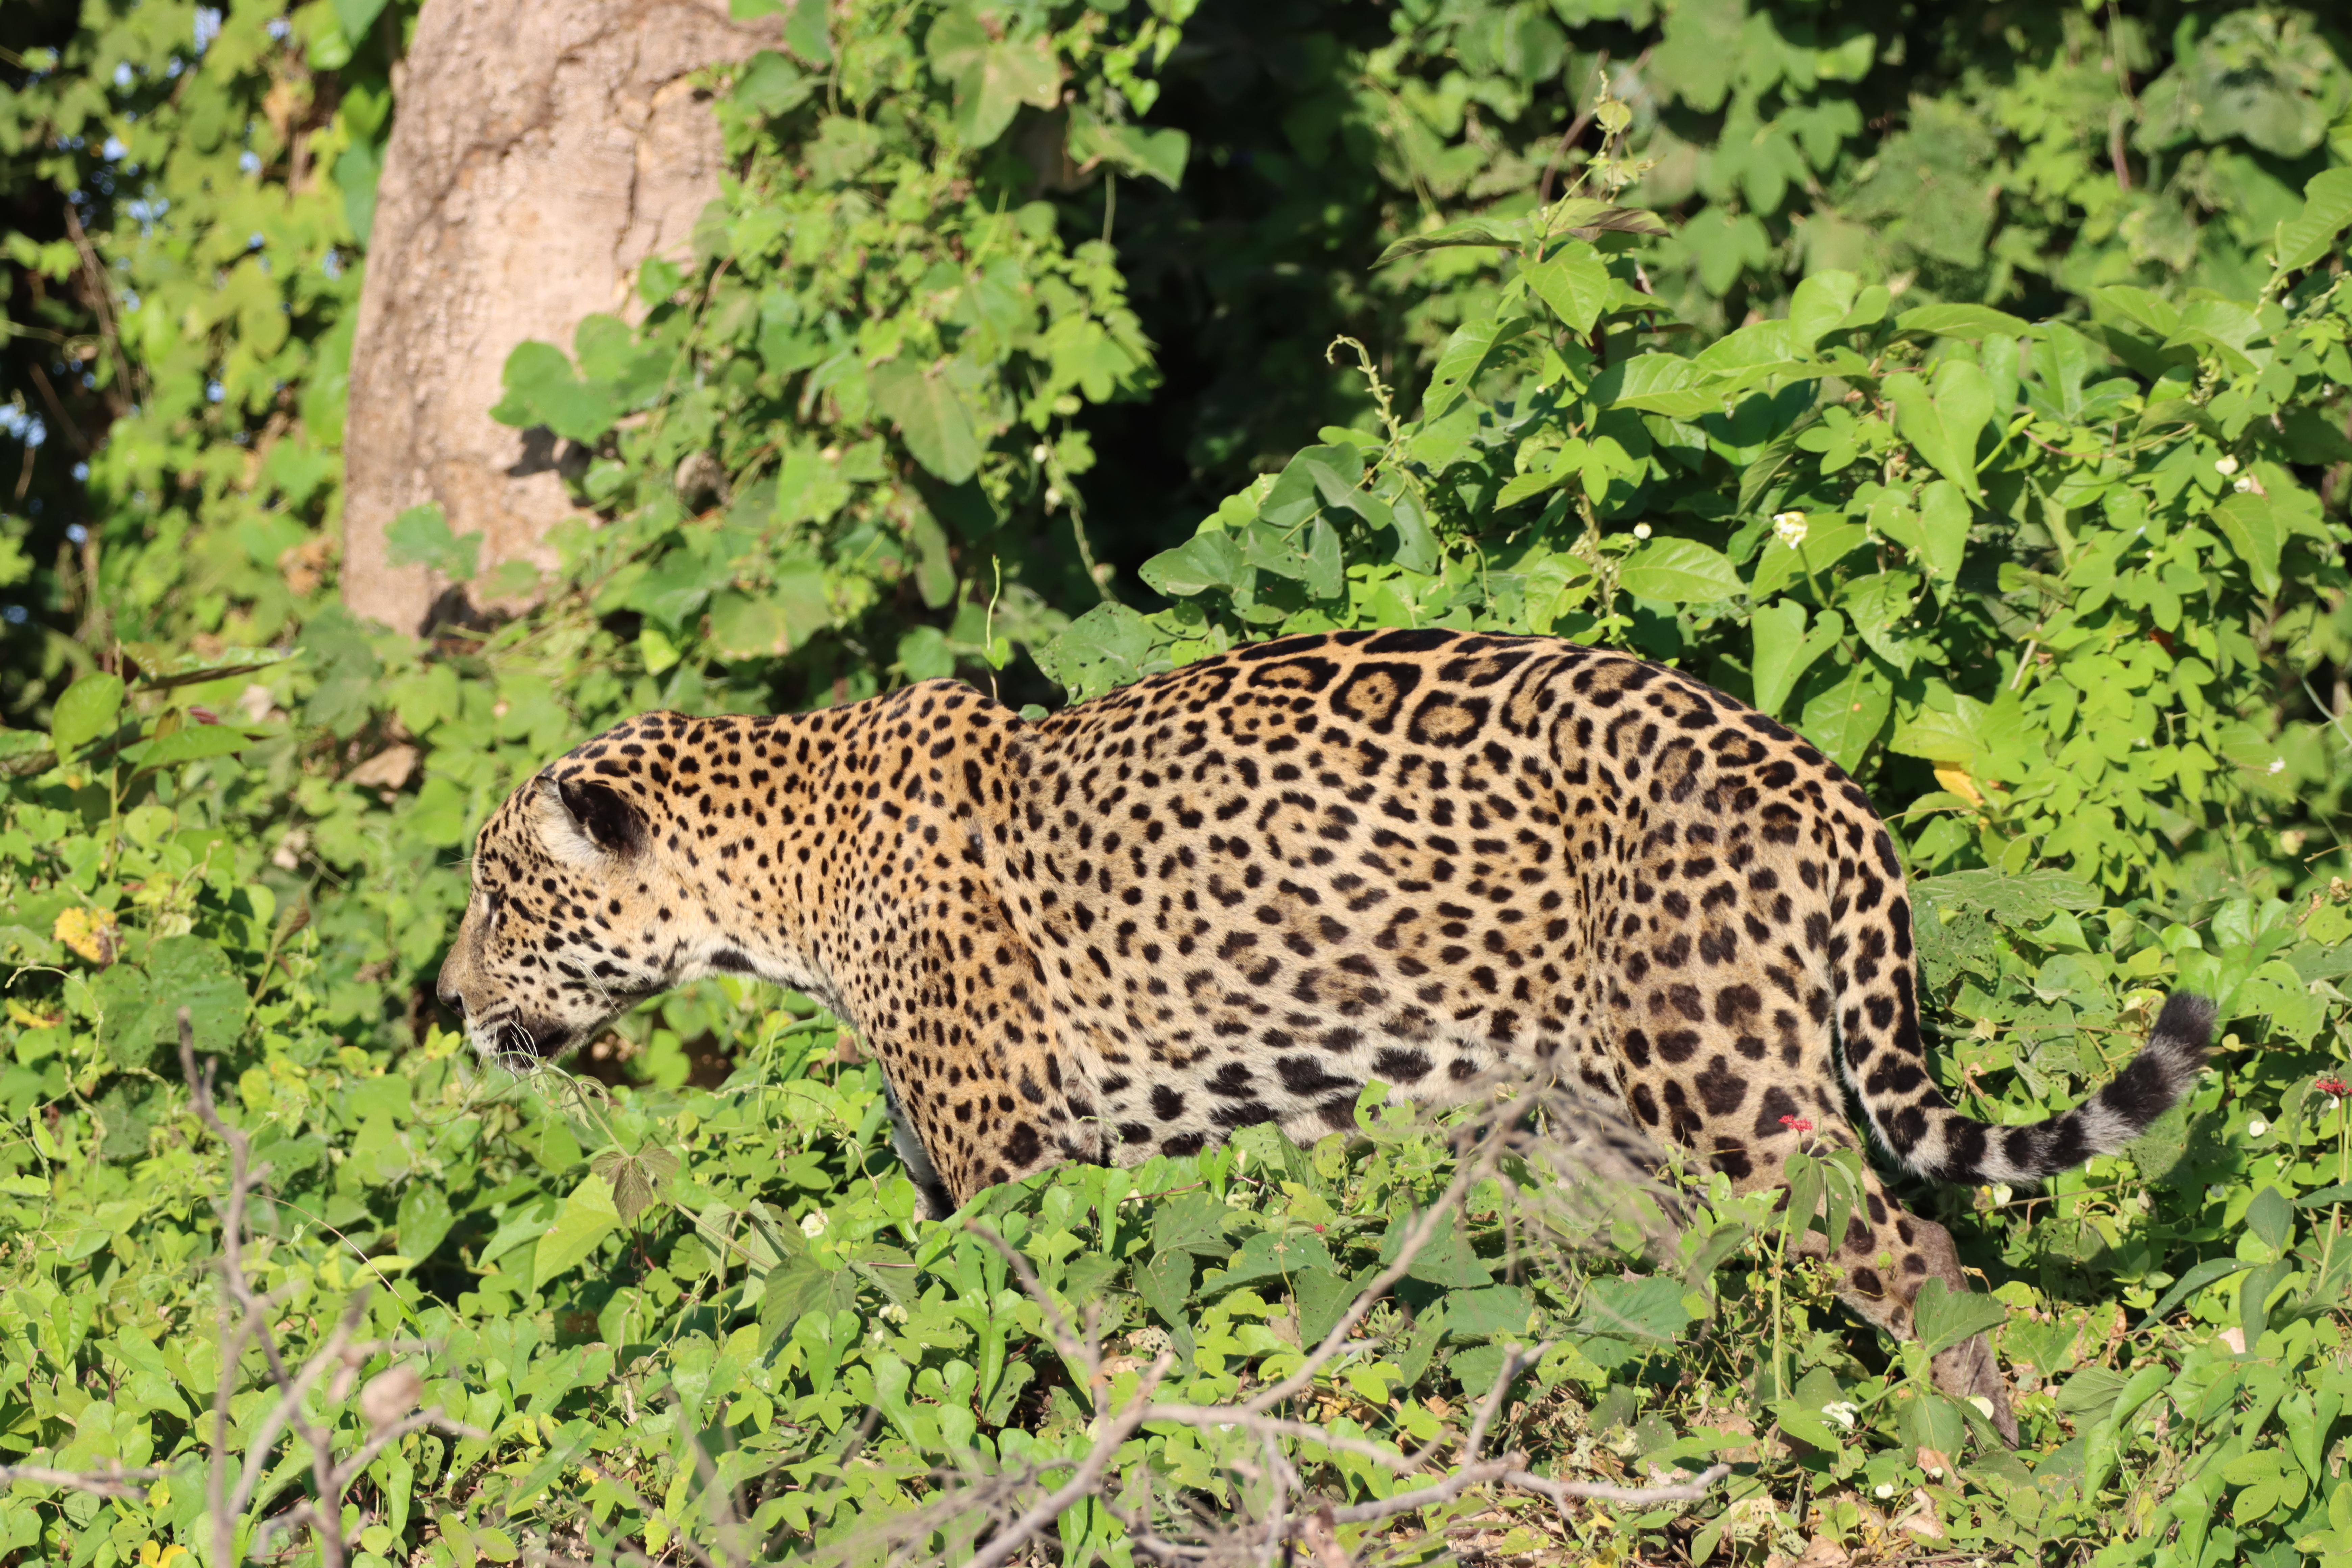
Jaguar: Kwang